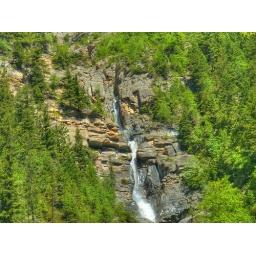
A view of the mountain stream from near Kinney lake in Mount Robson Provincial Park, BC.